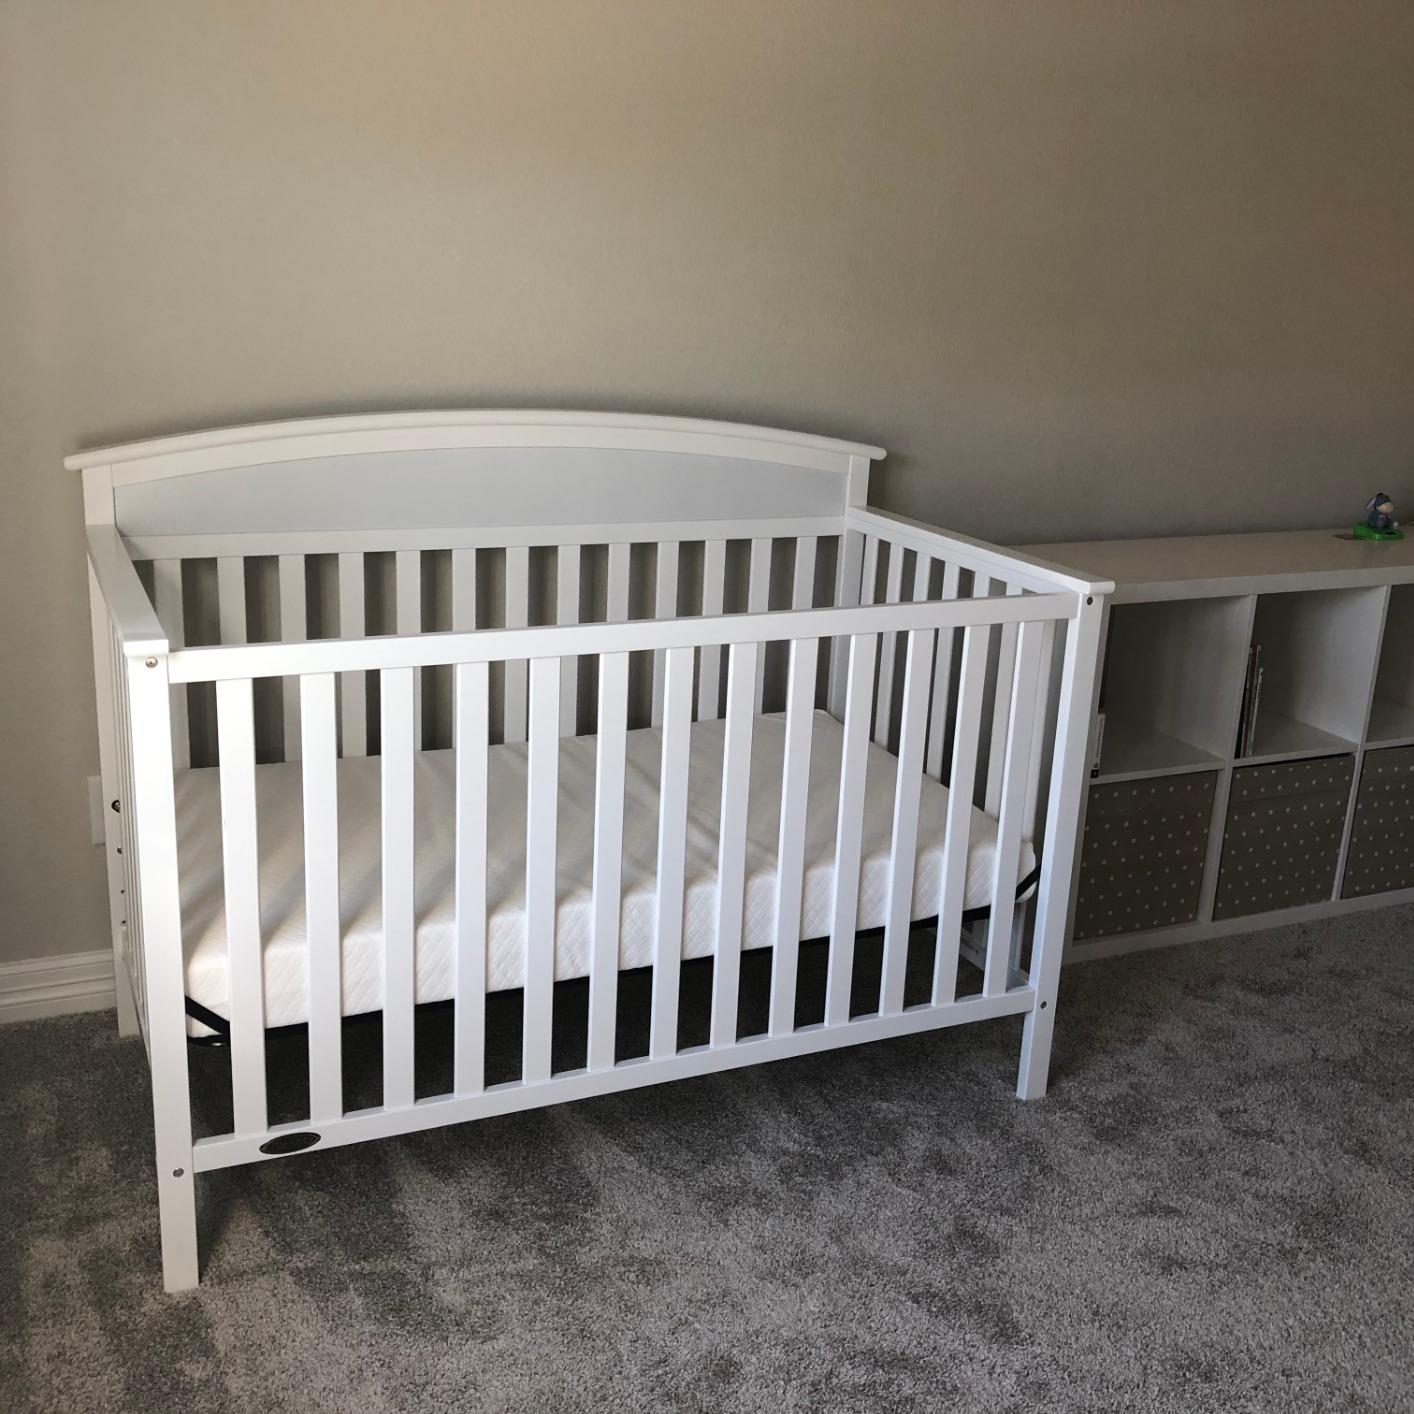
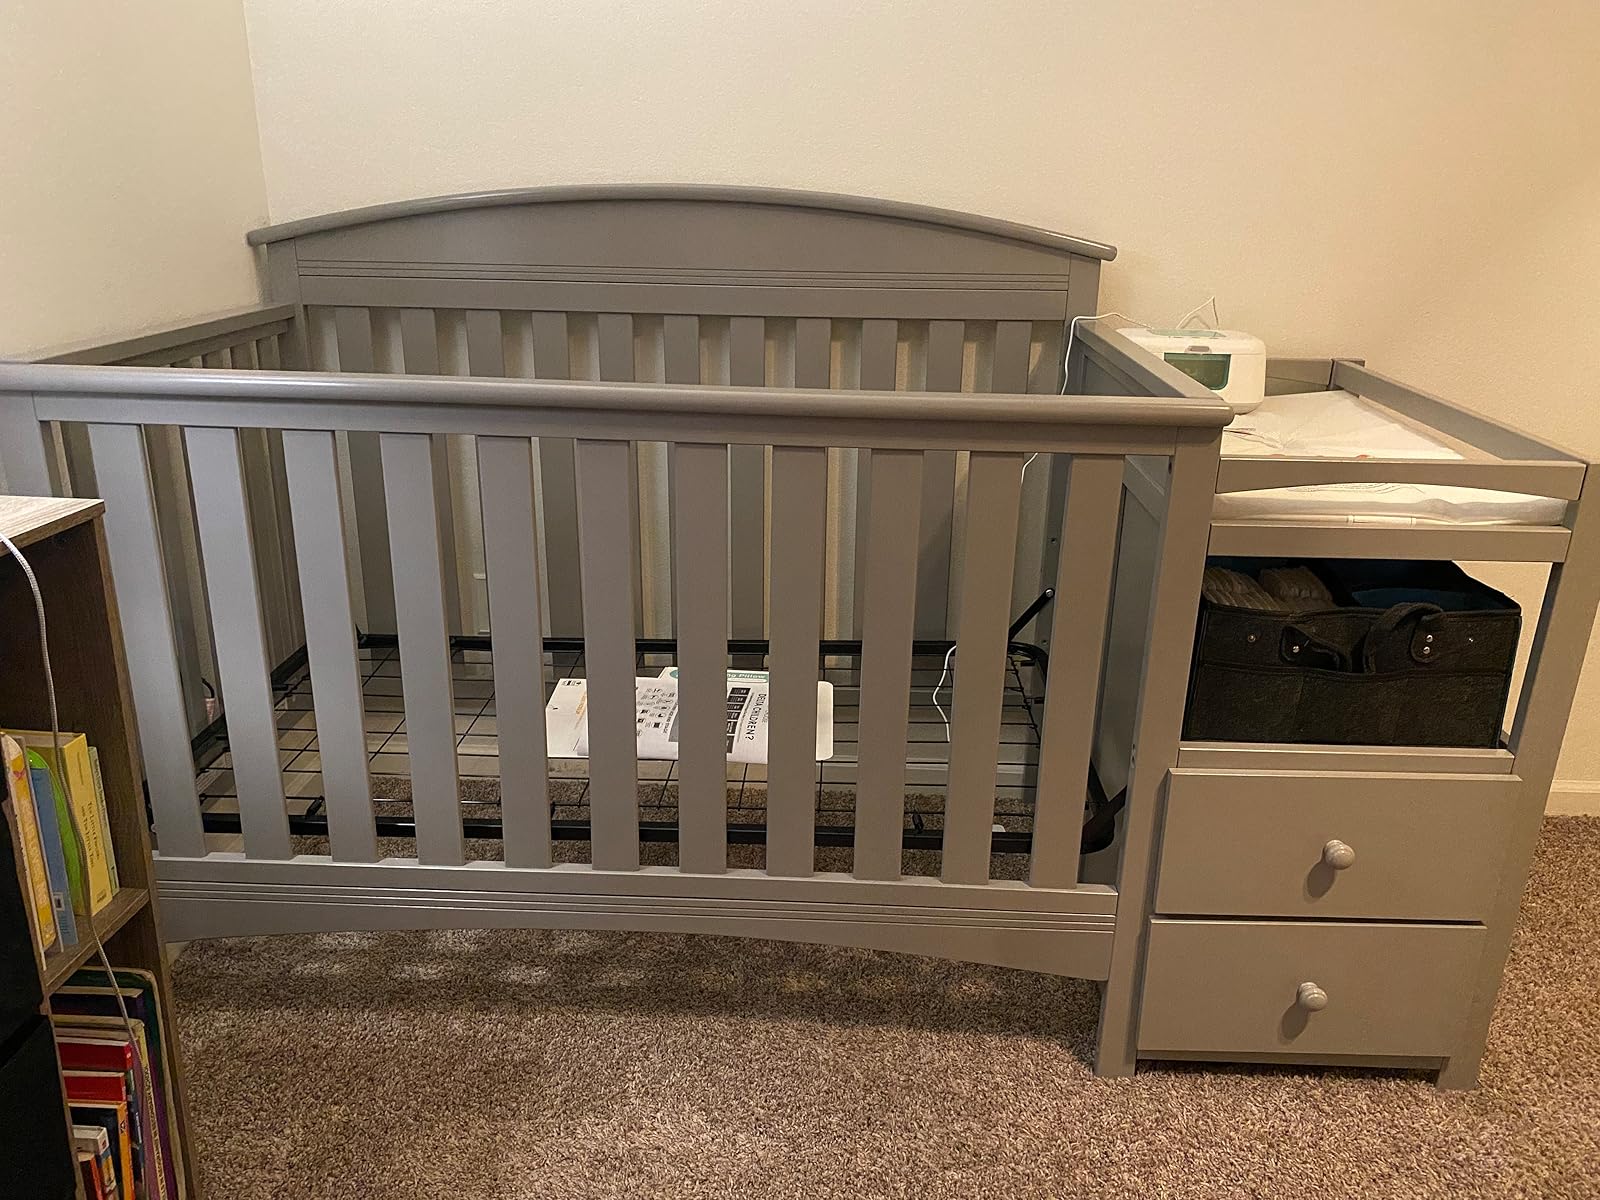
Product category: products_crib
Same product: no